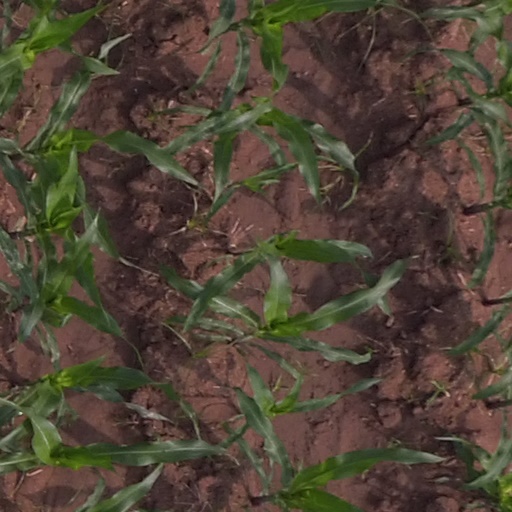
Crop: maize; corn